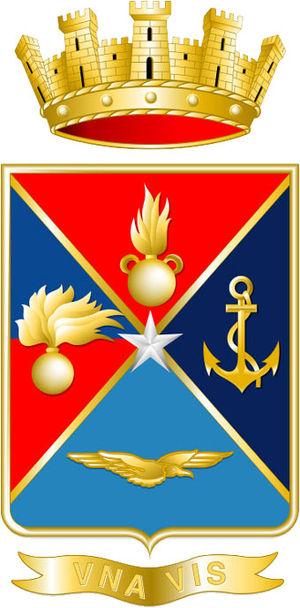
Les forces armées italiennes sont l'ensemble des composantes militaires de défense de la République italienne. Elles comprennent les trois forces armées traditionnelles, Armée de terre, Armée de l'air et Marine, placées sous l'autorité du ministère de la Défense, mais également le corps des Carabiniers et la Garde des finances. 350 000 personnes sont affectées dans les différents corps, en position de service actif ou de réserve. La suspension à partir de 2005 du service militaire obligatoire s'est accompagnée d'un processus de réforme générale et d'une progressive réduction des effectifs. L'Italie est le principal participant du Partage nucléaire dans l'OTAN. En application de l'article 87 de la Constitution, le président de la République commande les forces armées, préside le Conseil suprême de Défense et a autorité pour déclarer l'état de guerre décidé, conformément à l'article 78, par le Parlement qui accorde au gouvernement les pouvoirs nécessaires.